Chewelah, Washington

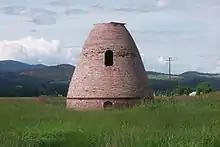
Beehive kiln along U.S. 395 in 1999

By 1905, the population had reached 650, and within a few years many prosperous copper, silver, lead, and some gold mines were flourishing in the area. The most successful ore mined in Chewelah was magnesite. By 1916, Chewelah's plant was said to be the largest producer of magnesite in the country, and at full production was the largest producer in the world, shipping some 700 tons daily. During the war, there were as many as 800 people working at the plant making high temperature-resistant refractory brick.